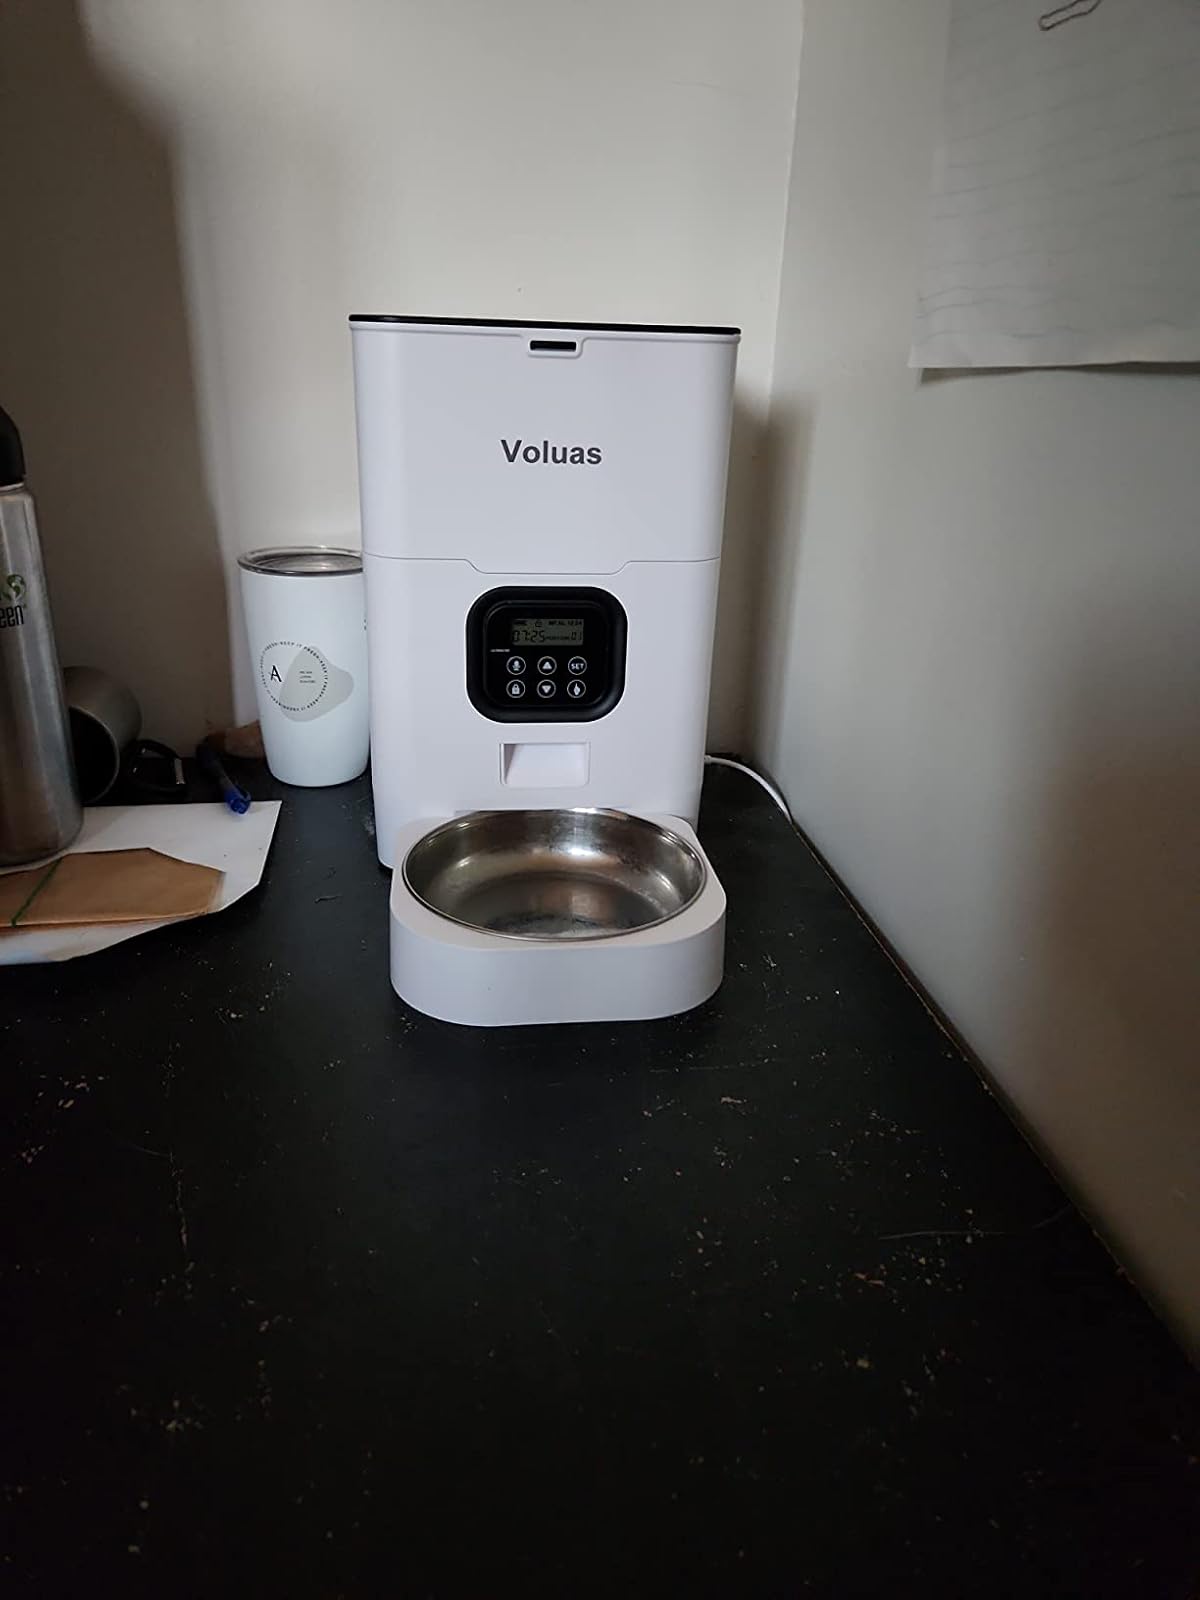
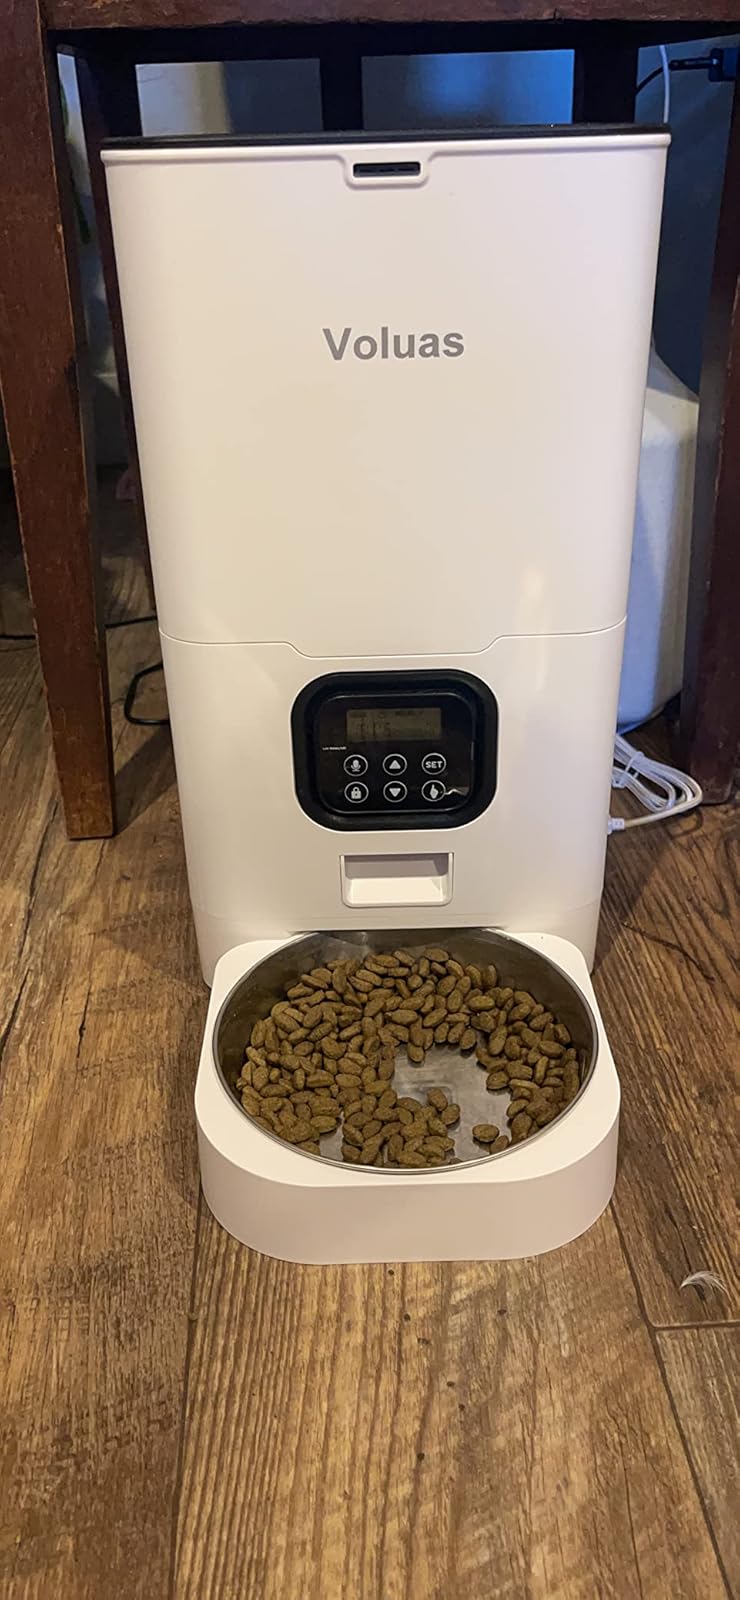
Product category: items_feeder
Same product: yes